No. 33 Squadron RAAF

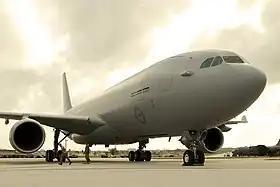
No. 33 Squadron Airbus KC-30 on a exercise in Guam, February 2013

By the mid-1990s, the ageing 707s carrying Australian VIPs overseas were no longer compliant with foreign noise and emission regulations. No. 33 Squadron relinquished its VIP transport role in 2002, following the entry into service of No. 34 Squadron's Boeing 737 Business Jets and Bombardier Challenger 604s. The squadron was awarded the Gloucester Cup in May 2007 for "its high levels of proficiency demonstrated over the year" in spite of the challenges of operating the obsolescent 707s, and for having "performed superbly on a number of high-profile missions". The 707s were retired in 2008, bringing to an end the 29-year operational history of the type in the RAAF. The last one in service, an ex-Qantas jet named "Richmond Town", made a low-level farewell flight over Sydney on 30 June in the company of smaller aircraft filming the occasion, which gave rise to fear in some quarters that a 9/11-style terrorist attack was in progress. Three 707s remained at Richmond until 2011, when they were flown out by their new operator, the US-based Omega Air Services; Omega also procured the RAAF's Boeing simulator, which had been operated by No. 285 Squadron.